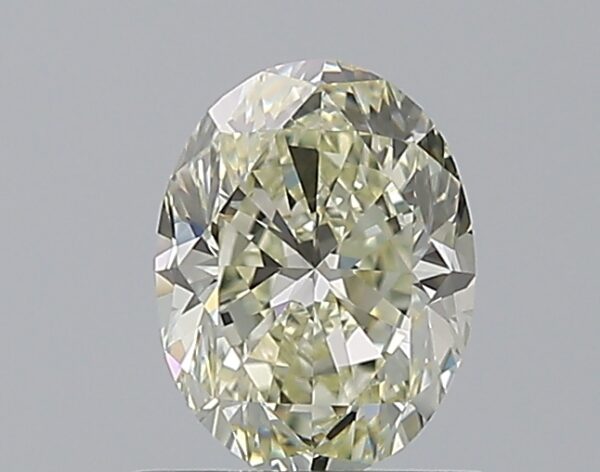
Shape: oval
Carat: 0.9
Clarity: VVS2
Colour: M
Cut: GD
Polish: EX
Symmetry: VG
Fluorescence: M
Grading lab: GIA
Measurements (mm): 6.88 x 5.21 x 3.51